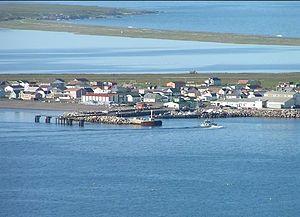
Port de Miquelon, vu du Cap
Miquelon-Langlade est avec Saint-Pierre l'une des deux communes françaises de la collectivité d'outre-mer de Saint-Pierre-et-Miquelon, un archipel au large du Canada.
Miquelon est une des îles de l'archipel de Saint-Pierre-et-Miquelon. Elle est composée de trois presqu'îles, qui sont, du nord au sud : Le Cap, Grande Miquelon et Langlade, reliées entre eux par des tombolos. Celui qui relie les deux dernières presqu'îles nommées, appelé Isthme de Miquelon-Langlade est apparu au XVIIIᵉ siècle et a été renforcé par de nombreux échouages de navires au cours des derniers siècles.